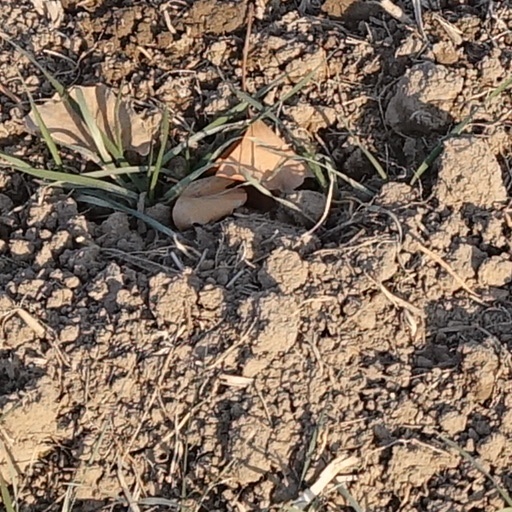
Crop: wheat